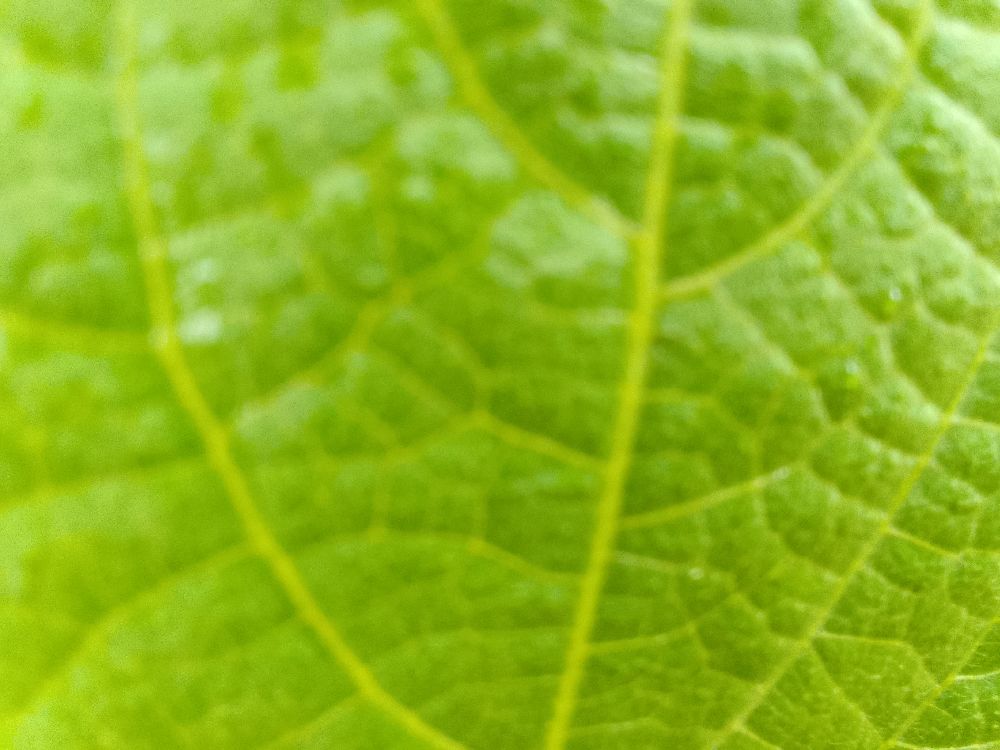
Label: healthy